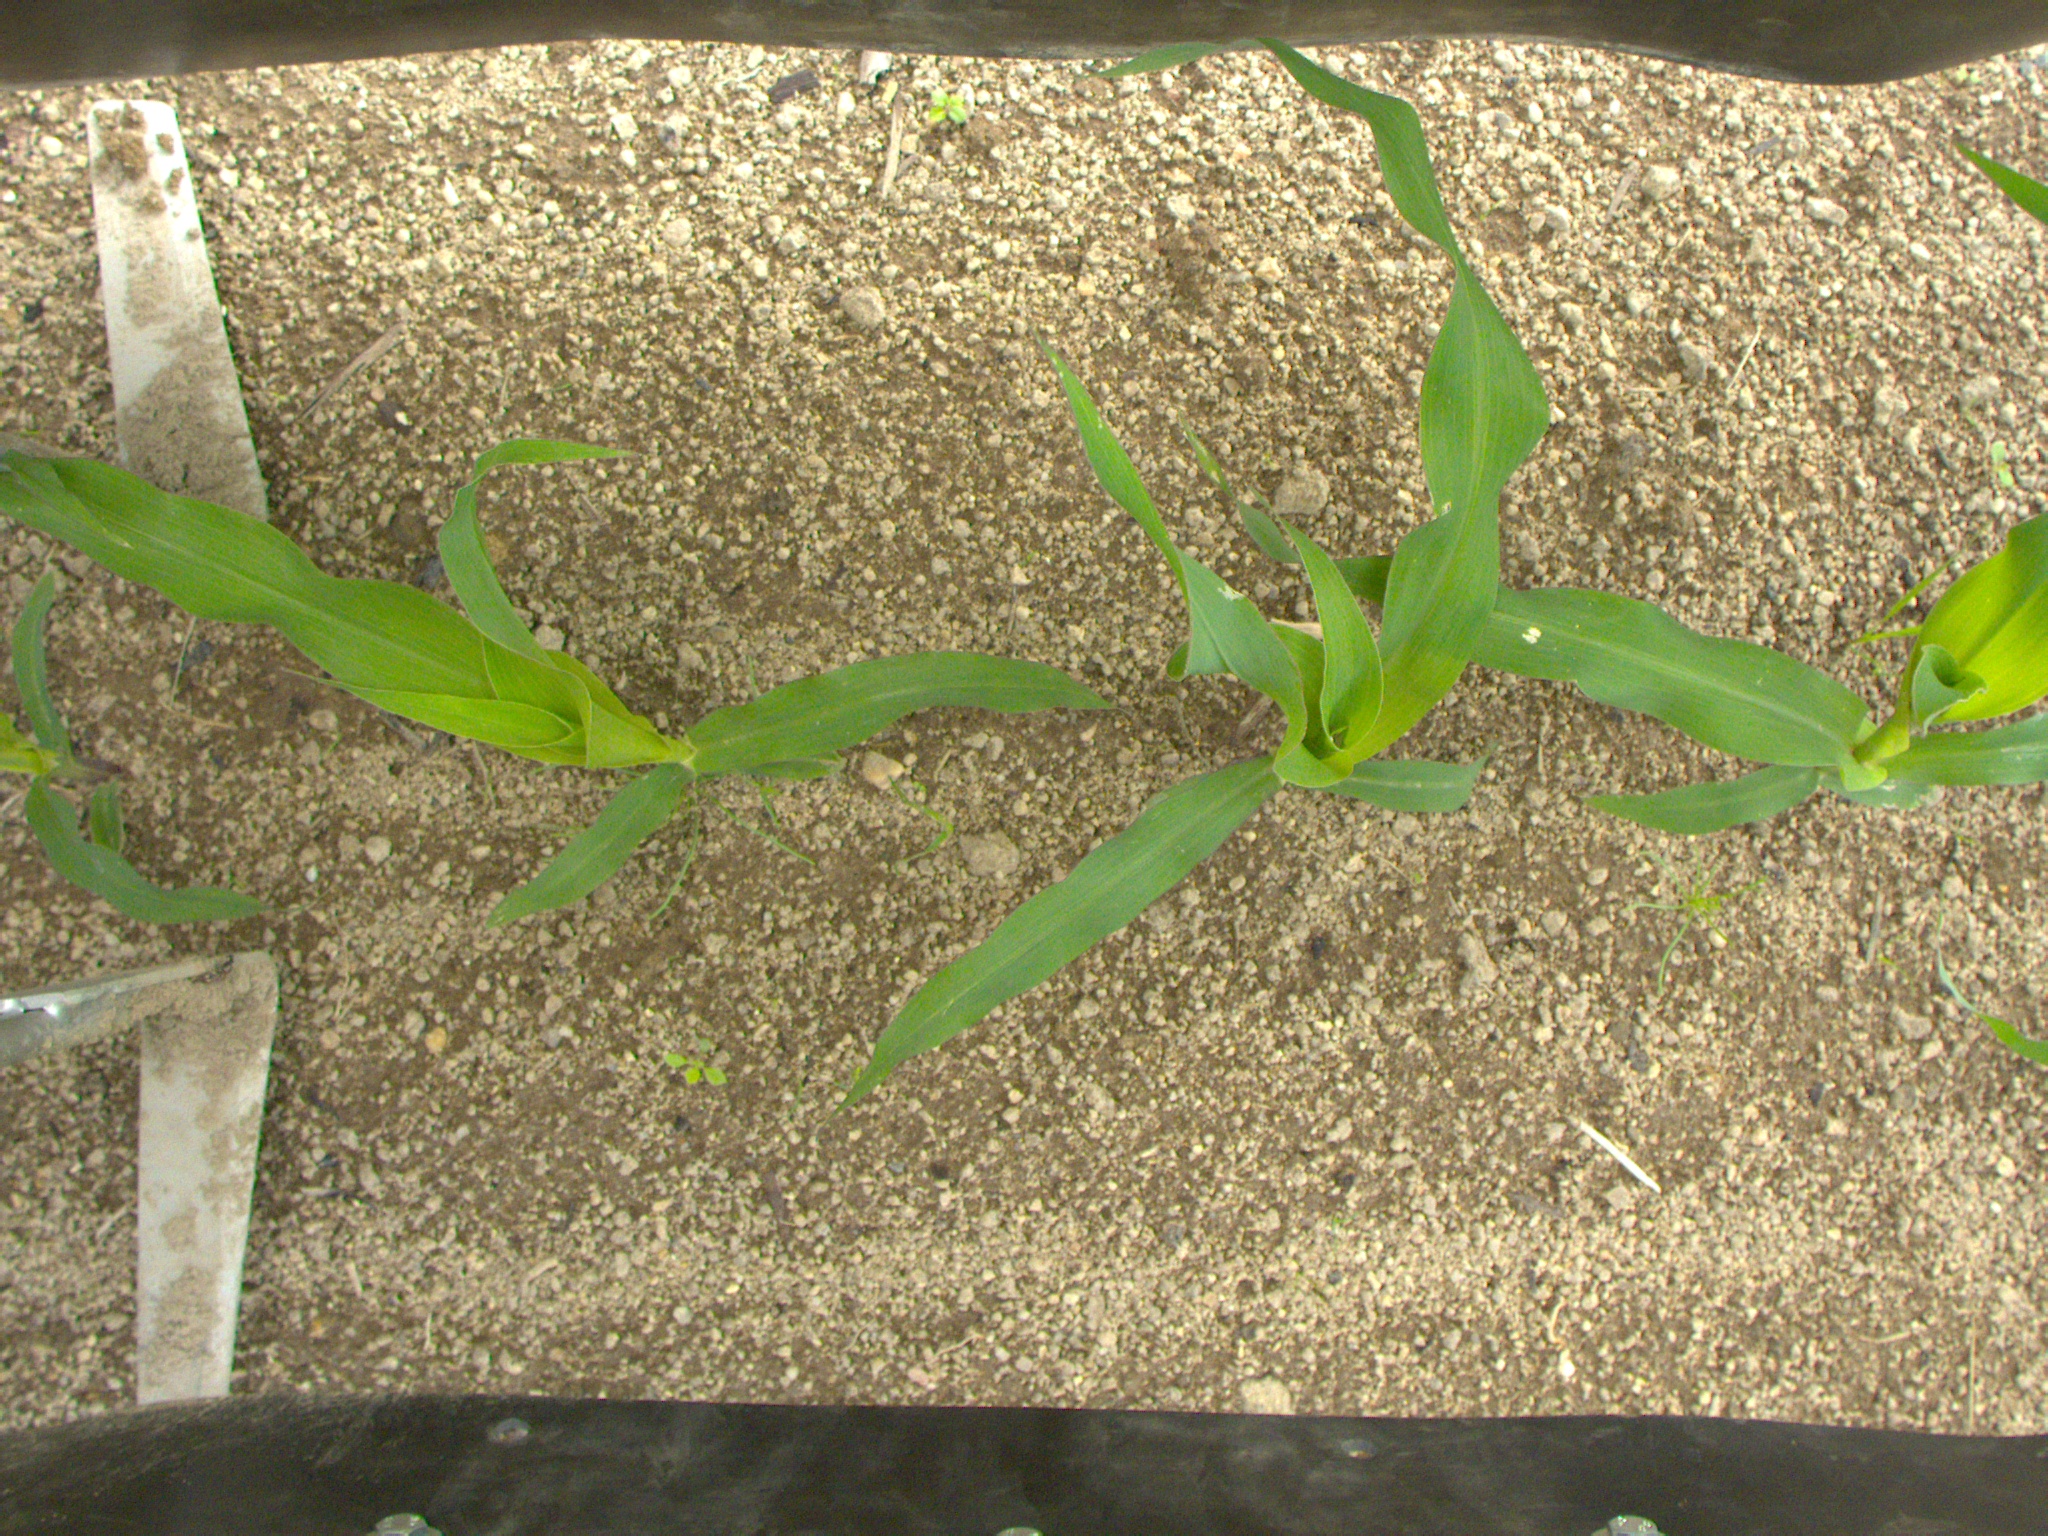
Crop: maize
Objects: maize, maize, maize, maize, stem_maize, stem_maize, stem_maize, stem_maize